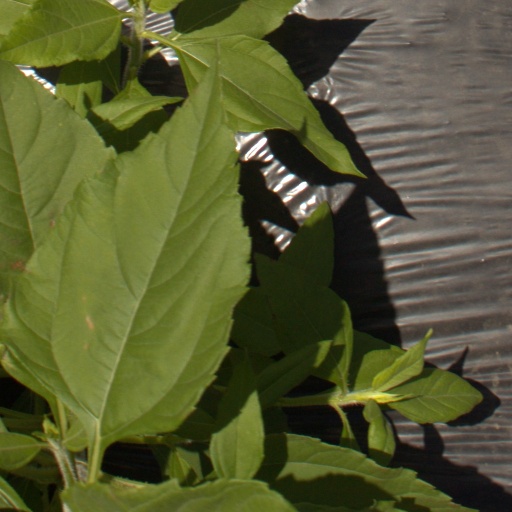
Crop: Jerusalem artichoke